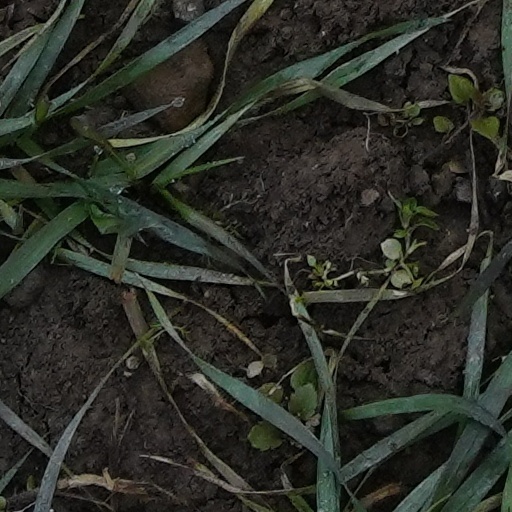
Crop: wheat